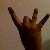
The image shows a hand gesture representing the number 8 in Indian Sign Language.